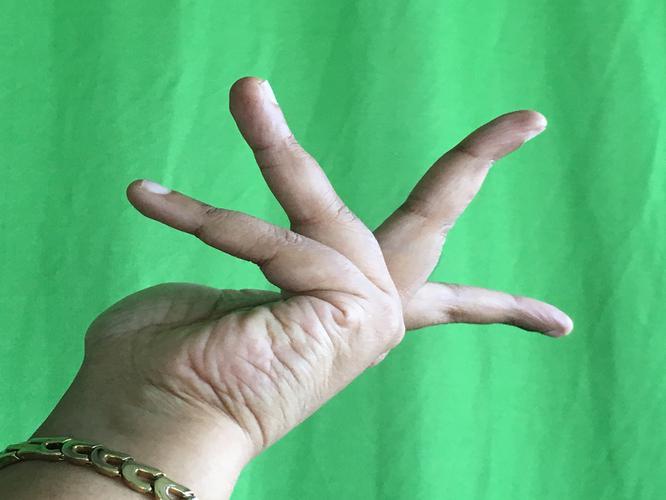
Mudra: Alapadmam
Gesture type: single_hand